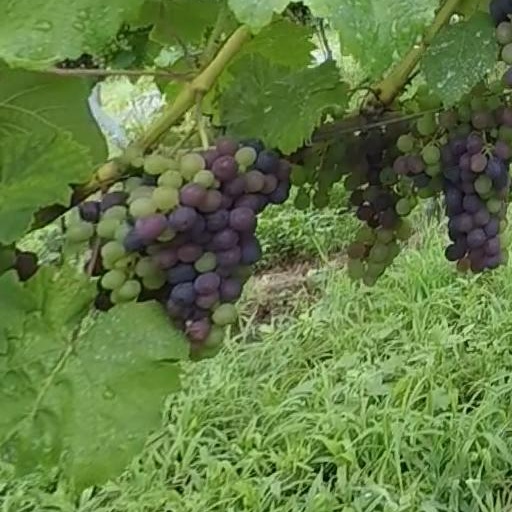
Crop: grape